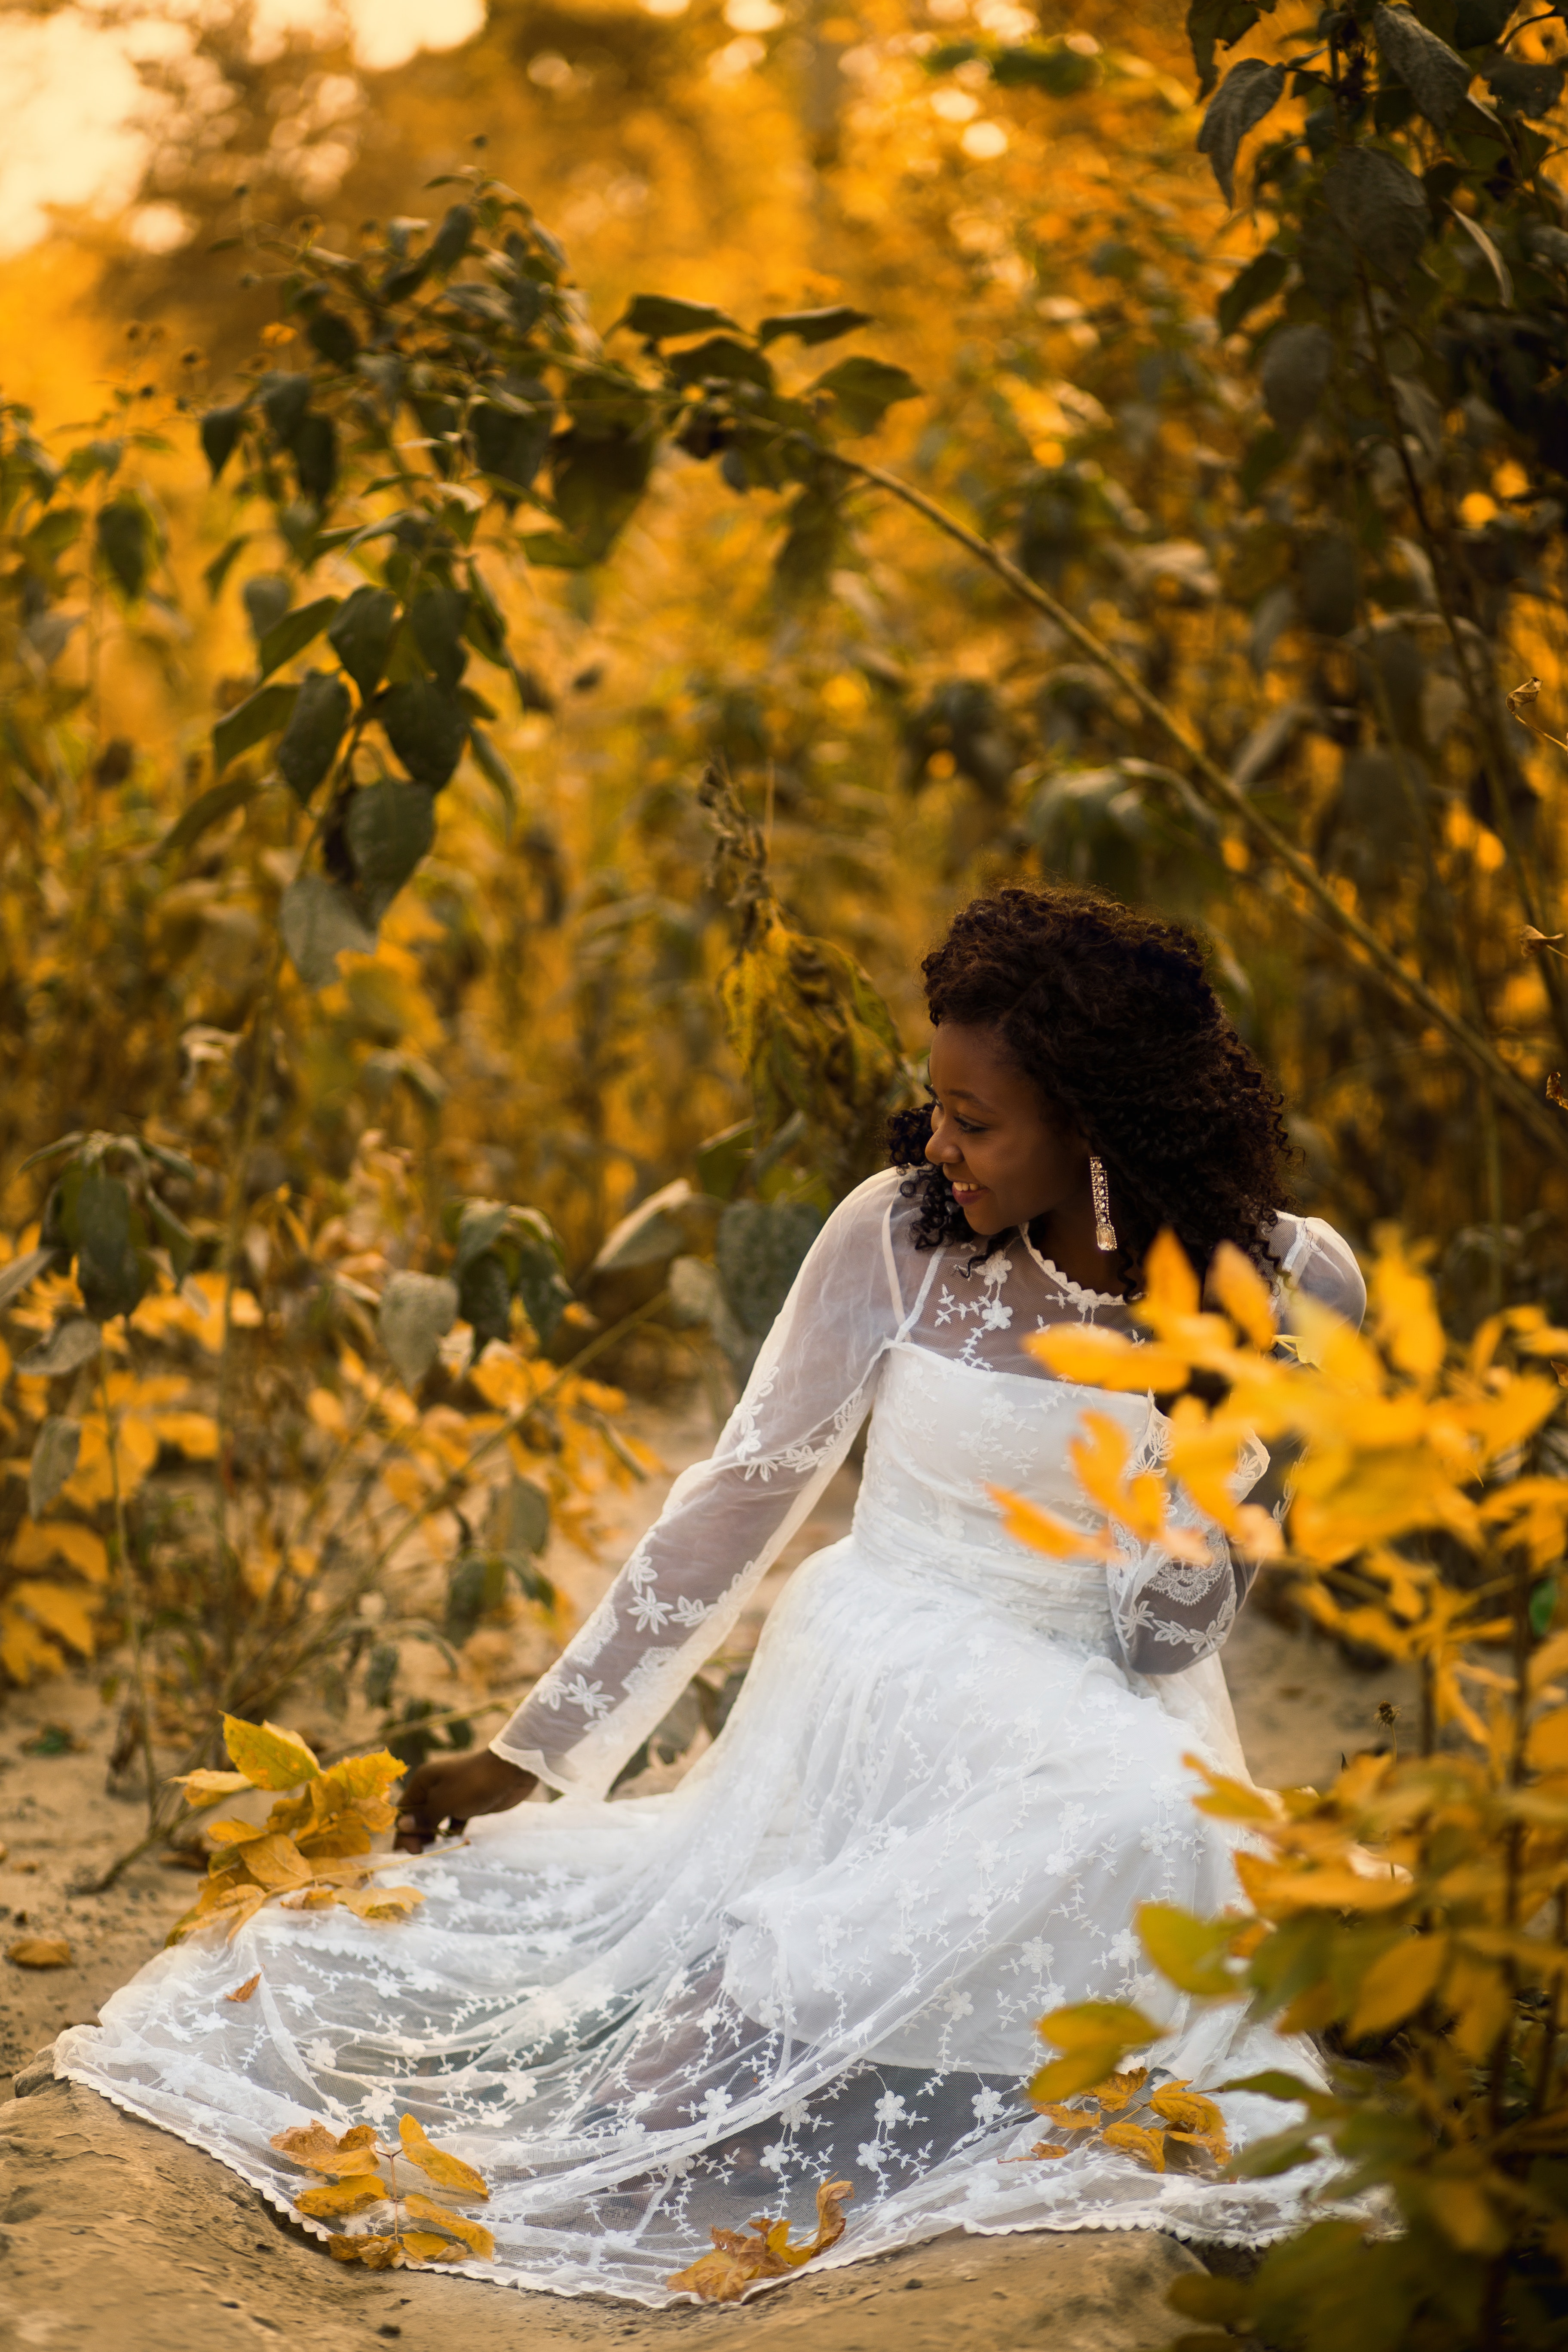
yellow, nature, leaf, water, girl, flower, sunlight, autumn, tree, fun, plant, spring, ceremony, happiness, grass